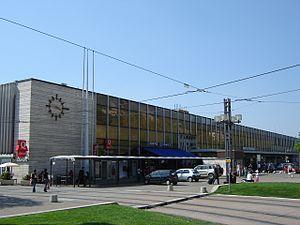
Gare ferroviaire, Grenoble, France